Okutono Domain

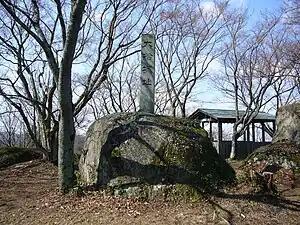
Monument commemorating the site of Ogyū Castle

, also known as Okudono, was a feudal domain under the Tokugawa shogunate of Edo period Japan, located in Kamo District and Nukata Districts of Mikawa Province (part of modern Aichi Prefecture), and in Saku District, Shinano Province, (part of modern Nagano Prefecture) Japan. The domain was also known as and later known as and . The ruling family was the Ogyū-Matsudaira clan.